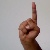
The image shows a hand gesture representing the letter 'D' in Indian Sign Language.